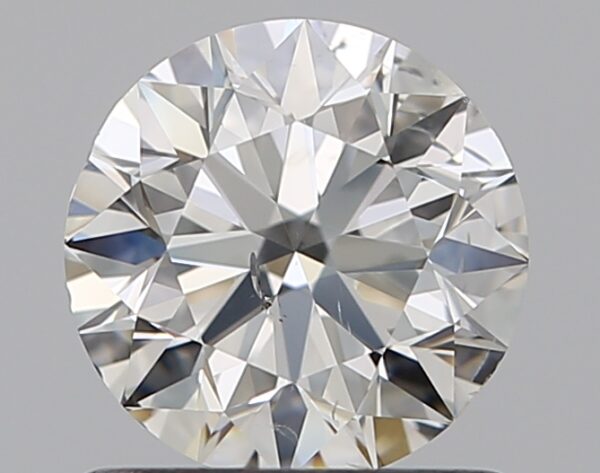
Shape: round
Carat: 0.9
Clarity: SI2
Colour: I
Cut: EX
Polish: EX
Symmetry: EX
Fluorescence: F
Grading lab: GIA
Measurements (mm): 6.11 x 6.14 x 3.85